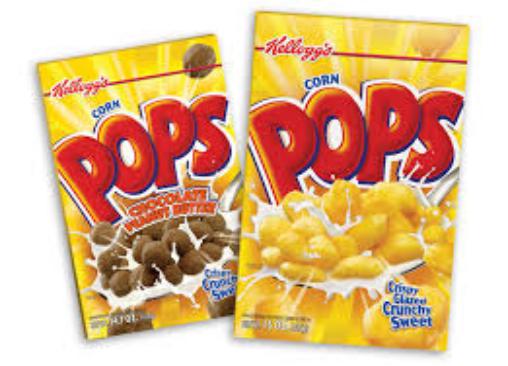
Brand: Corn Pops
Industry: Food